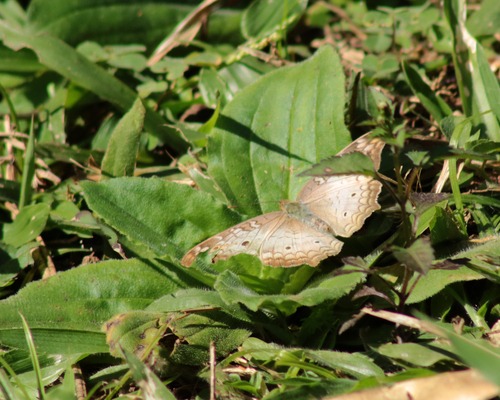
Scientific name: Anartia jatrophae
Common name: White peacock
Family: Nymphalidae
Order: Lepidoptera
Pollinator type: Primary pollinator
Habitat: Gardens, parks, and open areas
Geographic range: Southern United States to Argentina
Conservation status: Least Concern